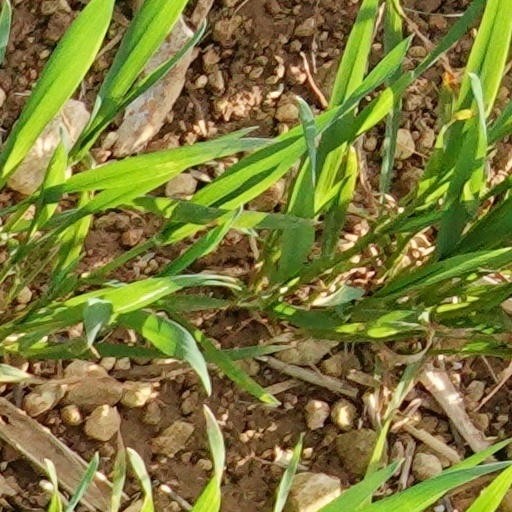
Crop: wheat